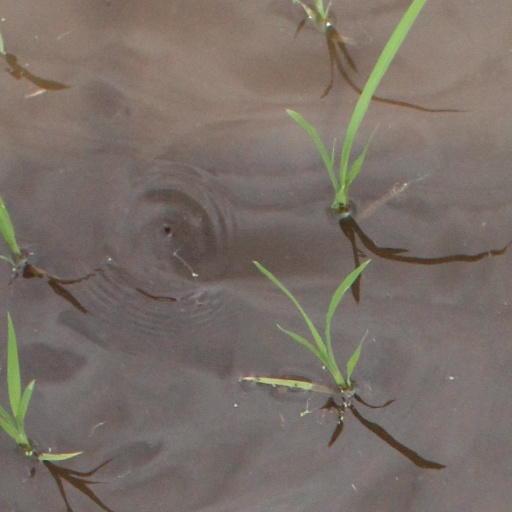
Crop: rice